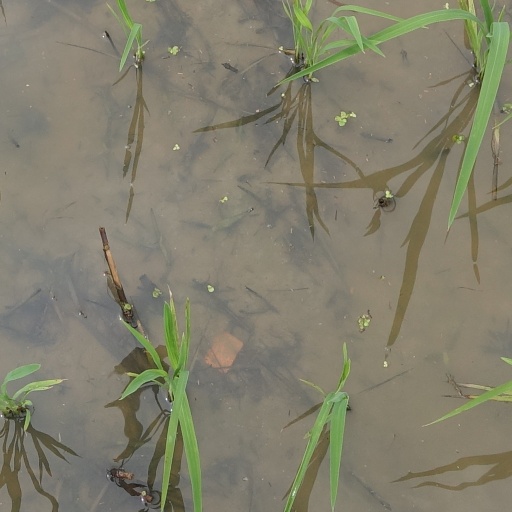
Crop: rice